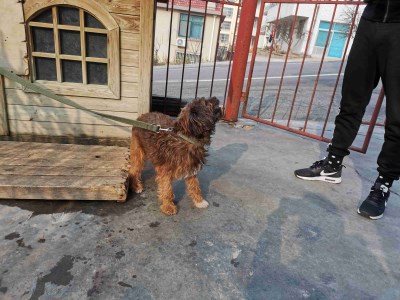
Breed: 3336-n000121-chinese_rural_dog